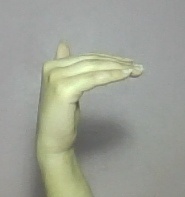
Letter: khaa